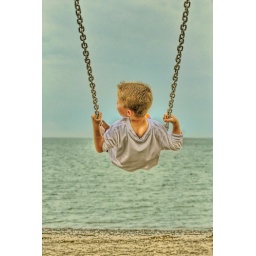
Ian pretending to be a pilot flying in the clouds over the ocean.